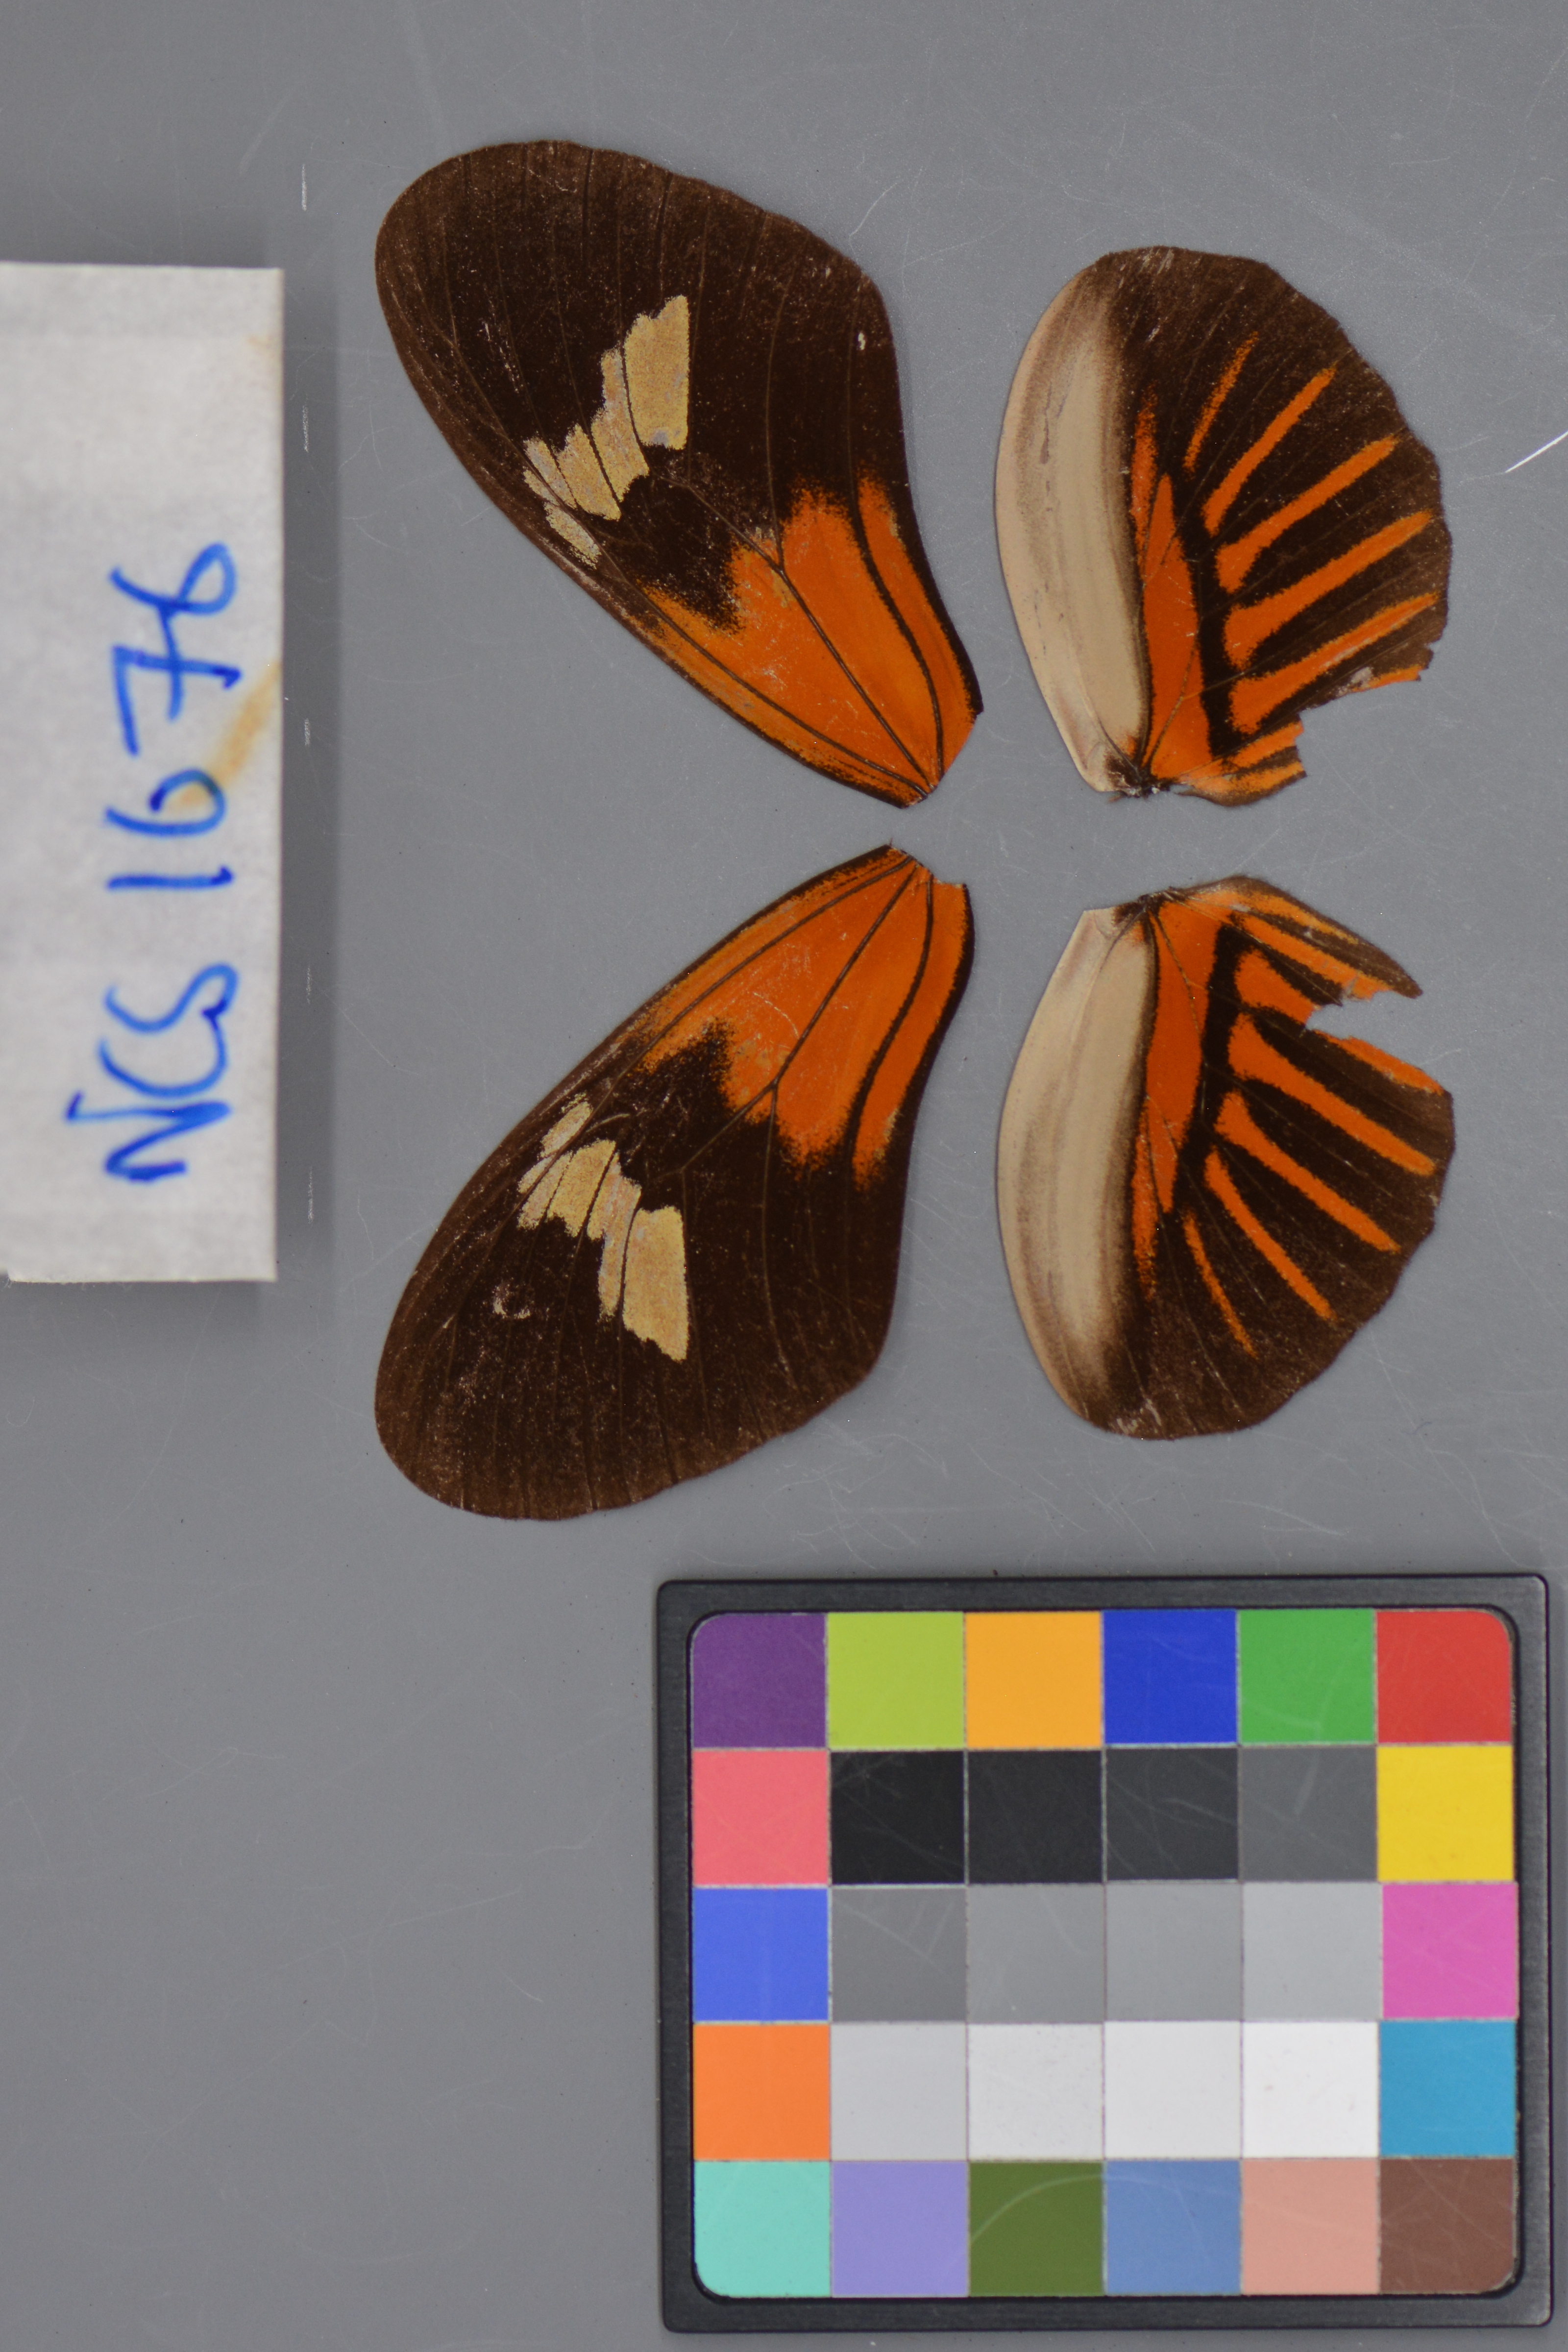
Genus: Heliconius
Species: melpomene
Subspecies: aglaope
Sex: male
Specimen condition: damaged
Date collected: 18-Aug-08